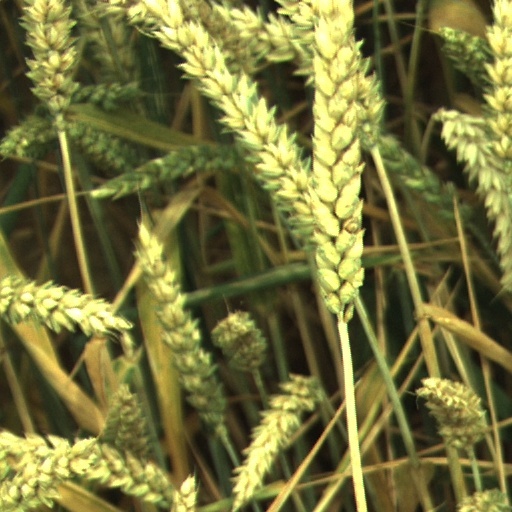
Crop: wheat